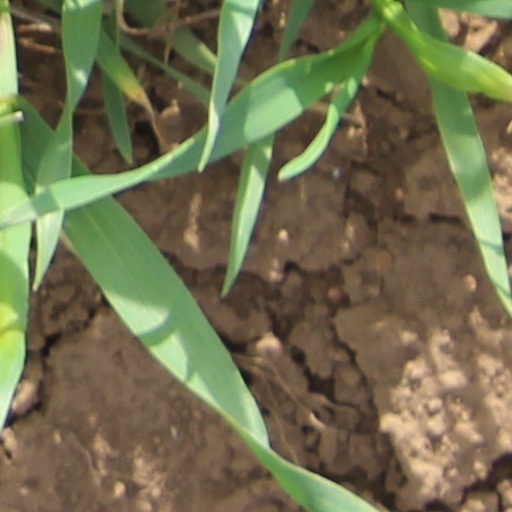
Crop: wheat